Hanging Gardens of Babylon

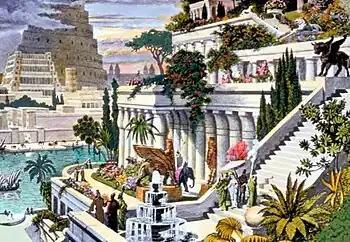
This hand-coloured engraving, probably made in the 19th century after the first excavations in the Assyrian capitals, depicts the fabled Hanging Gardens, with the Tower of Babel in the background.

The Hanging Gardens of Babylon were one of the Seven Wonders of the Ancient World listed by Hellenic culture. They were described as a remarkable feat of engineering with an ascending series of tiered gardens containing a wide variety of trees, shrubs, and vines, resembling a large green mountain constructed of mud bricks. It was said to have been built in the ancient city of Babylon, near present-day Hillah, Babil province, in Iraq. The Hanging Gardens' name is derived from the Greek word, which has a broader meaning than the modern English word "hanging" and refers to trees being planted on a raised structure such as a terrace.